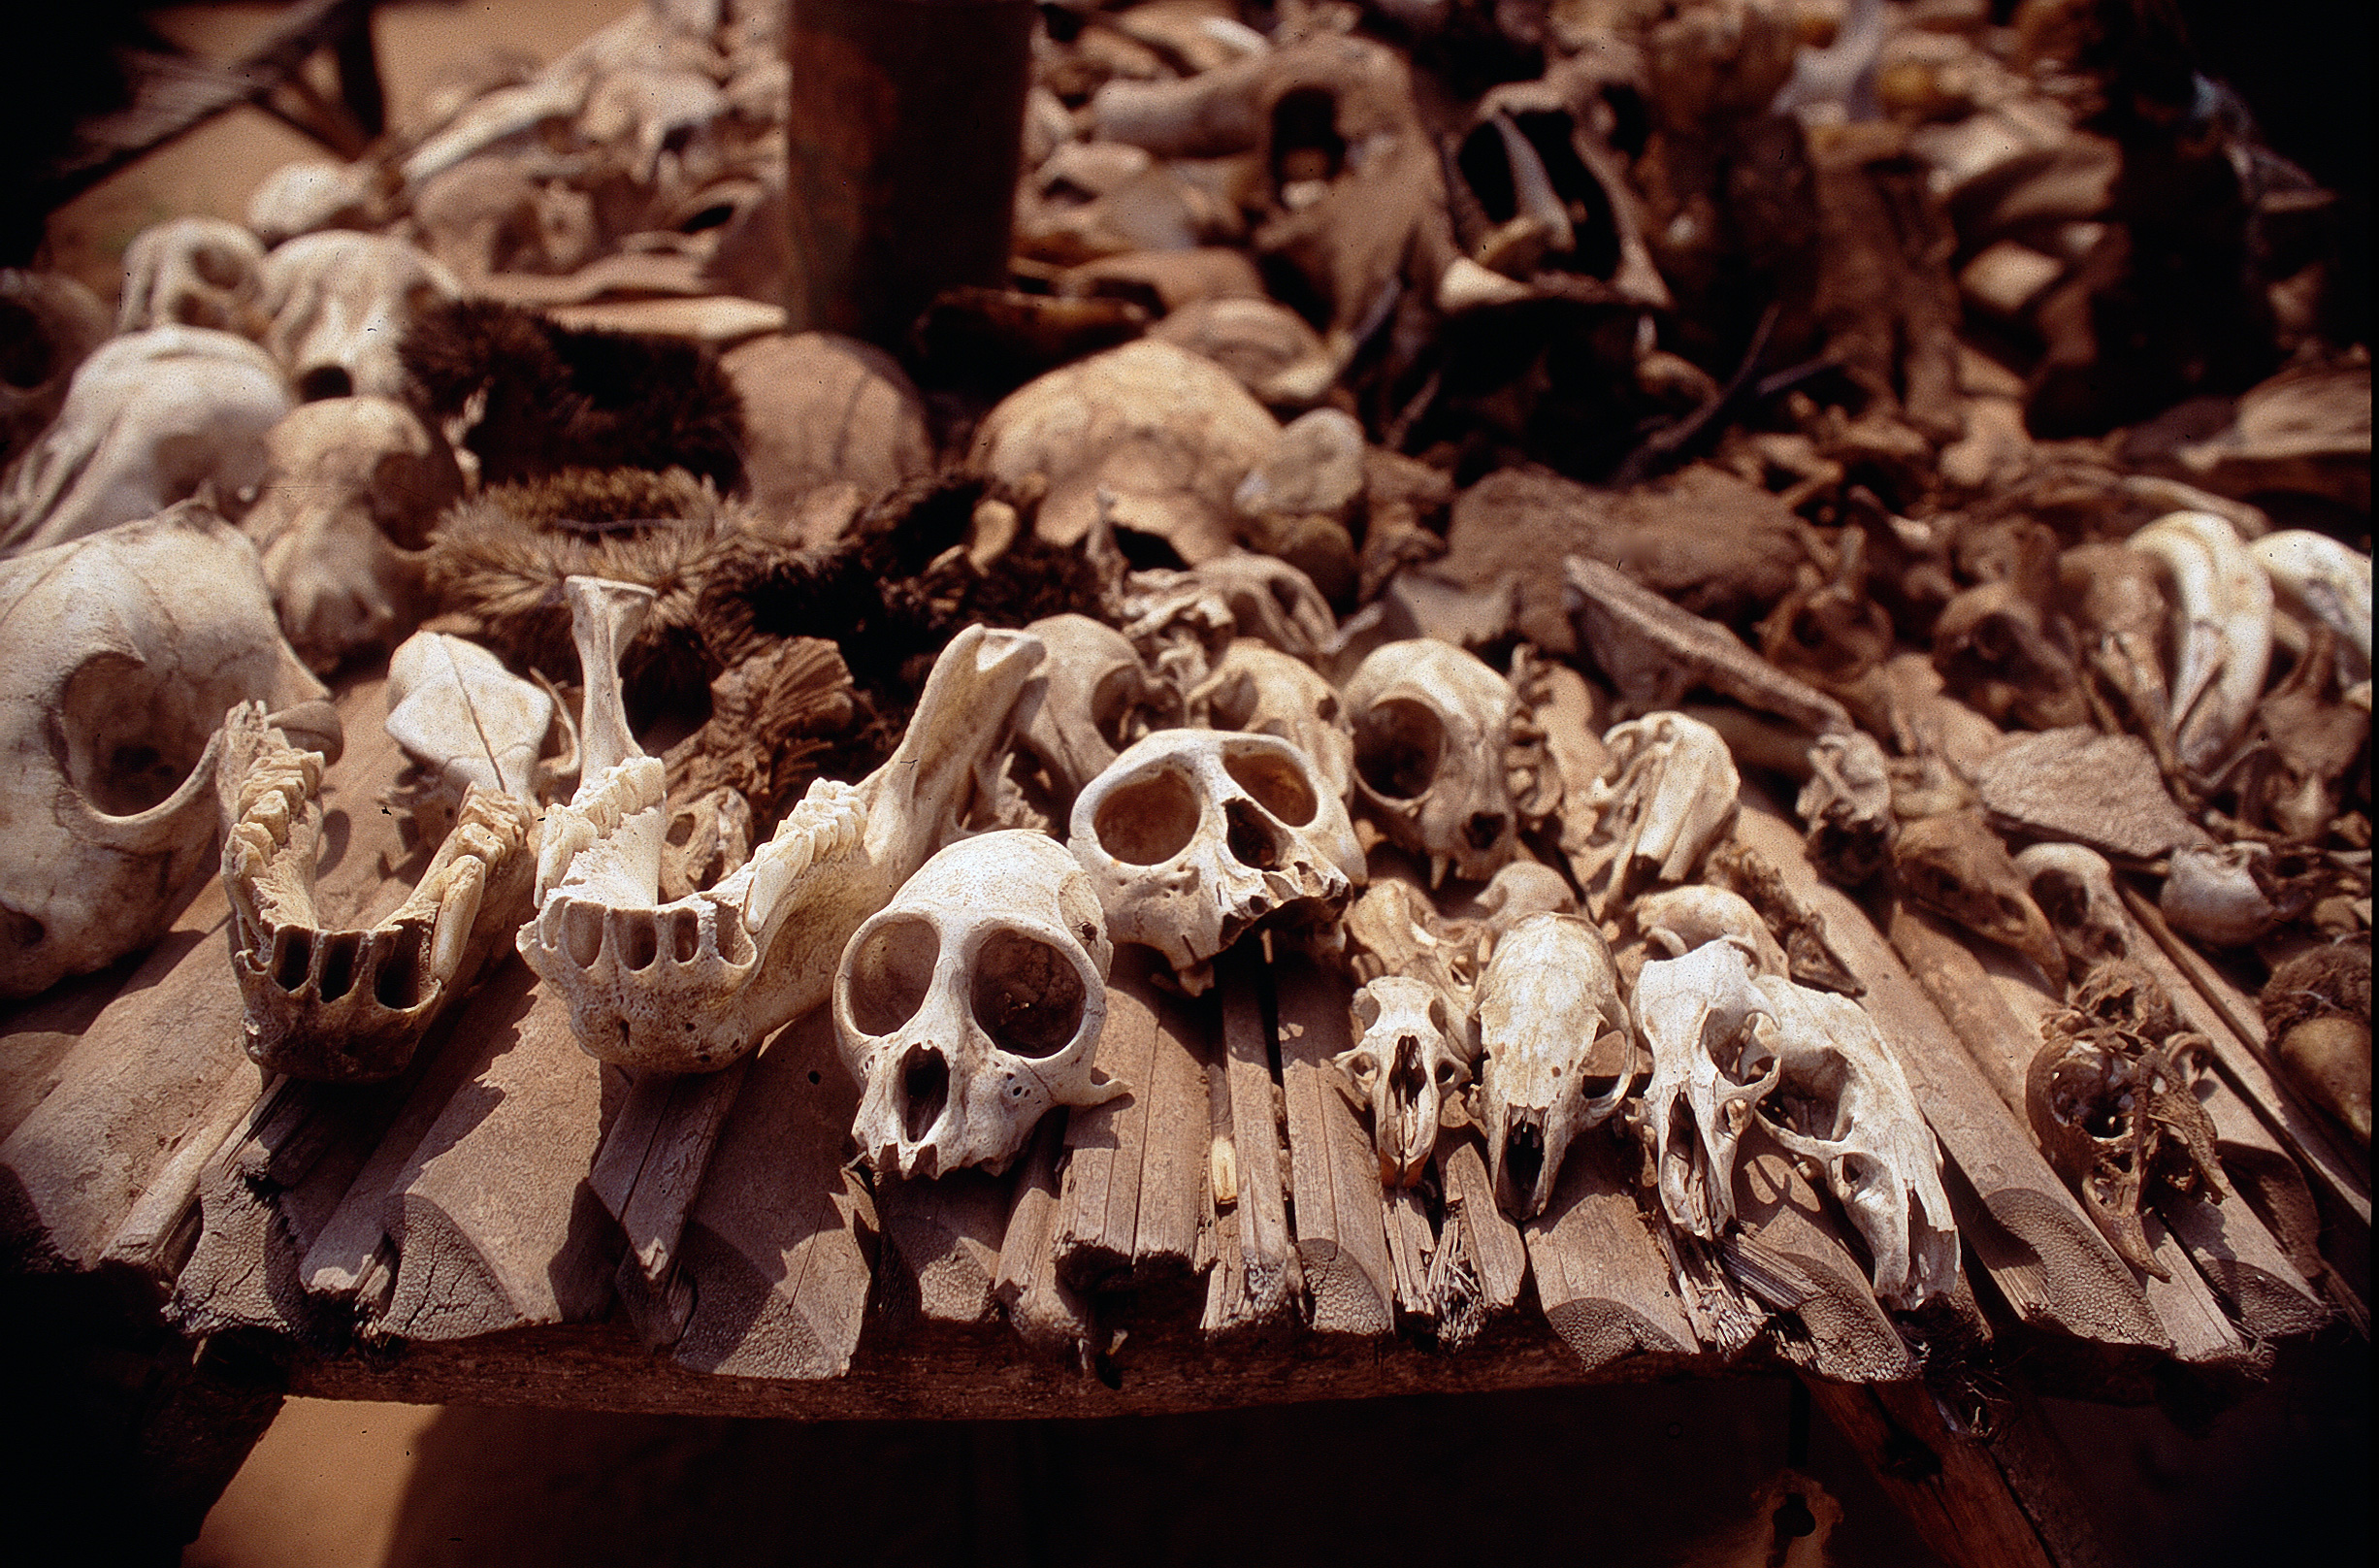
bones, market, poor, africa, travel, skull, bone, skeleton, anthropology, rock